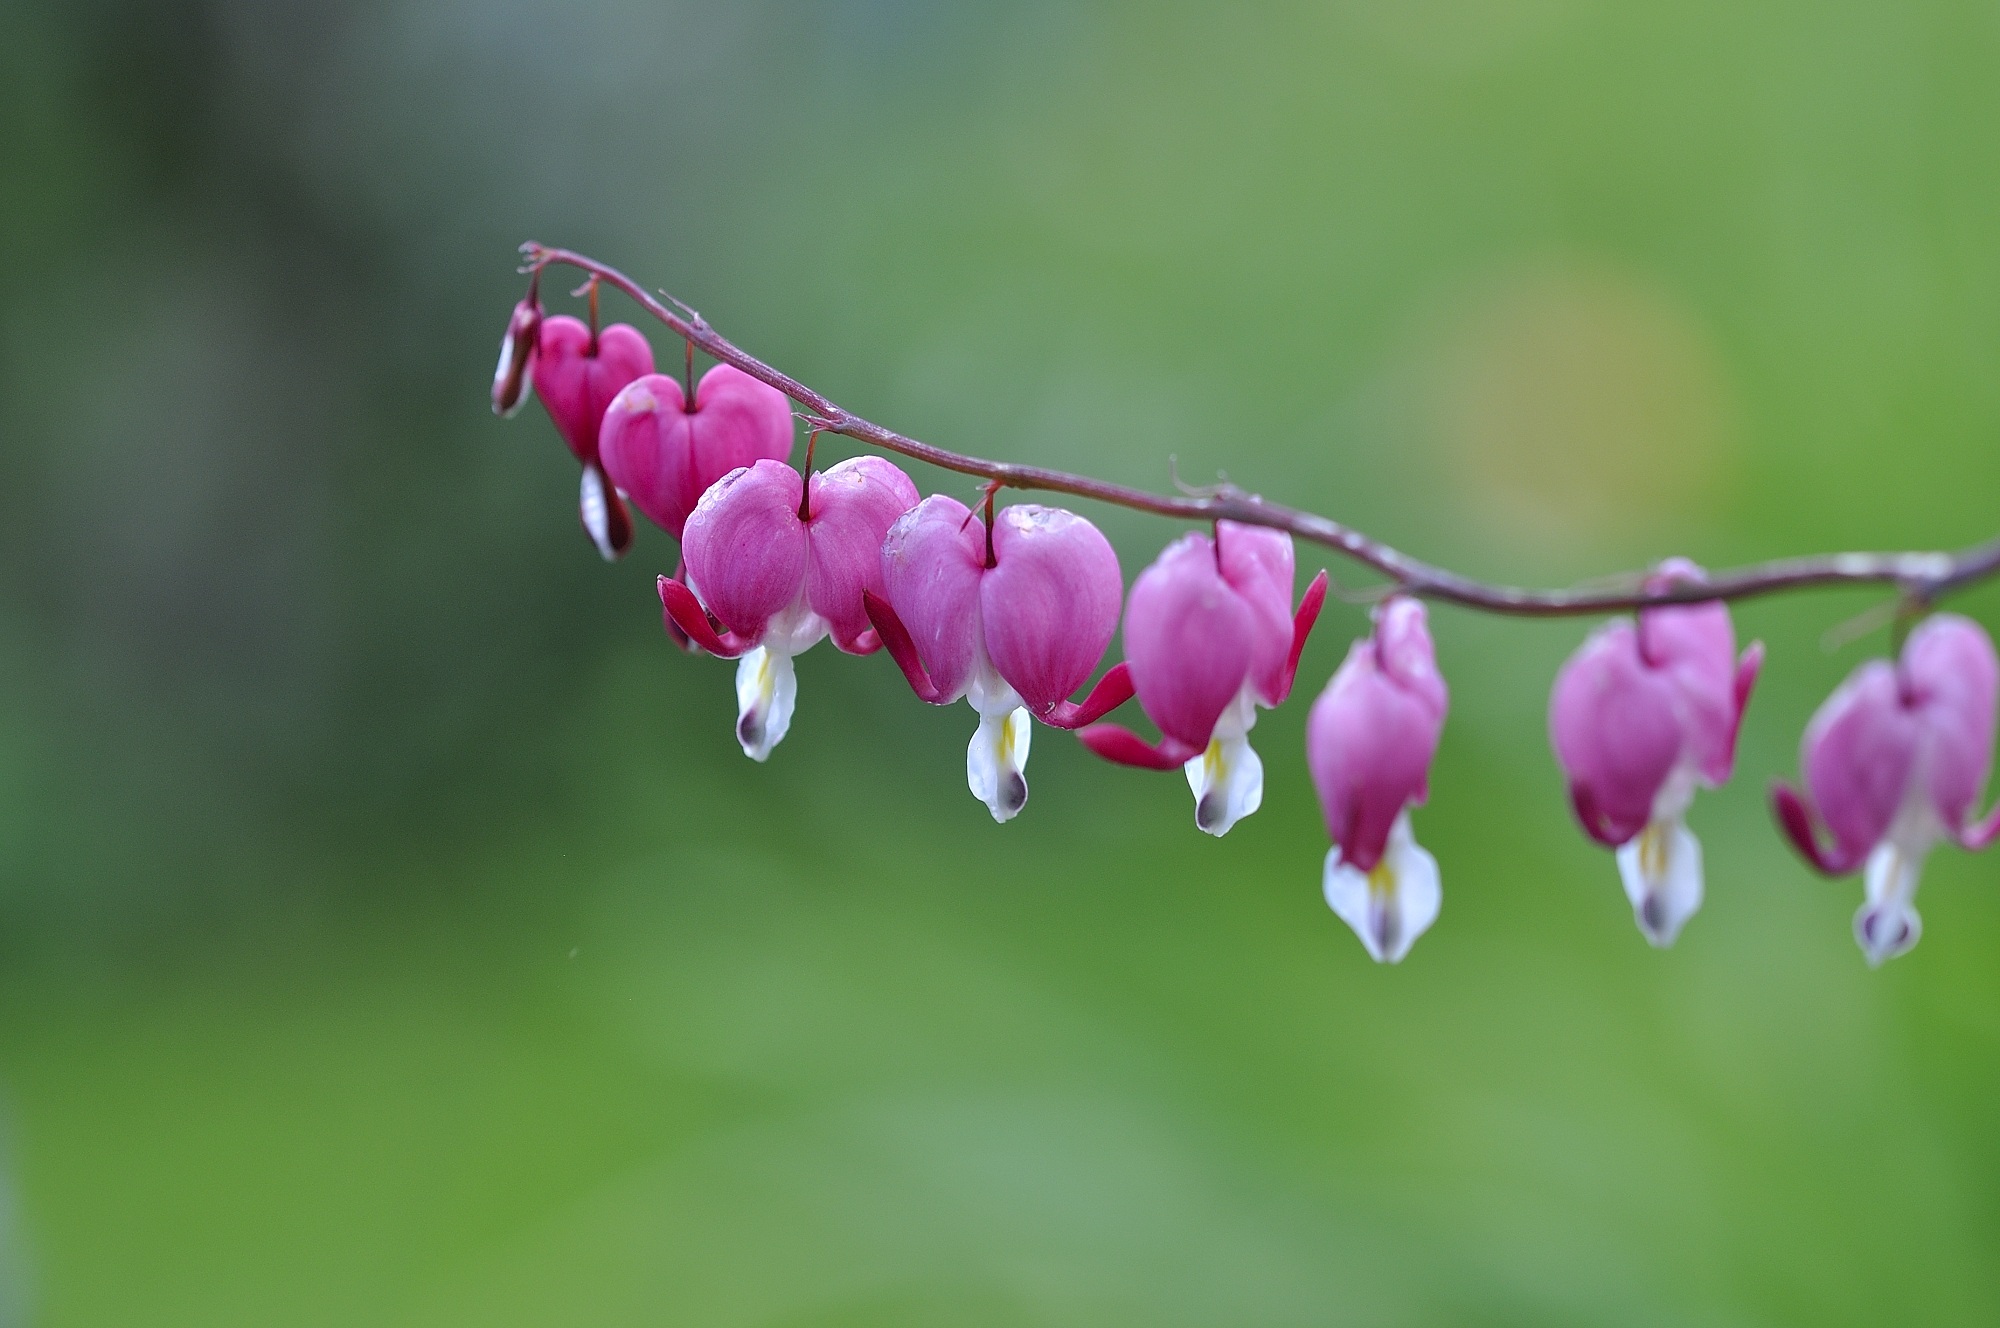
nature, blossom, plant, leaf, flower, petal, spring, green, botany, garden, close, flora, wildflower, flowers, close up, macro photography, flowering plant, bleeding heart, plant stem, land plant, herzerl shrub